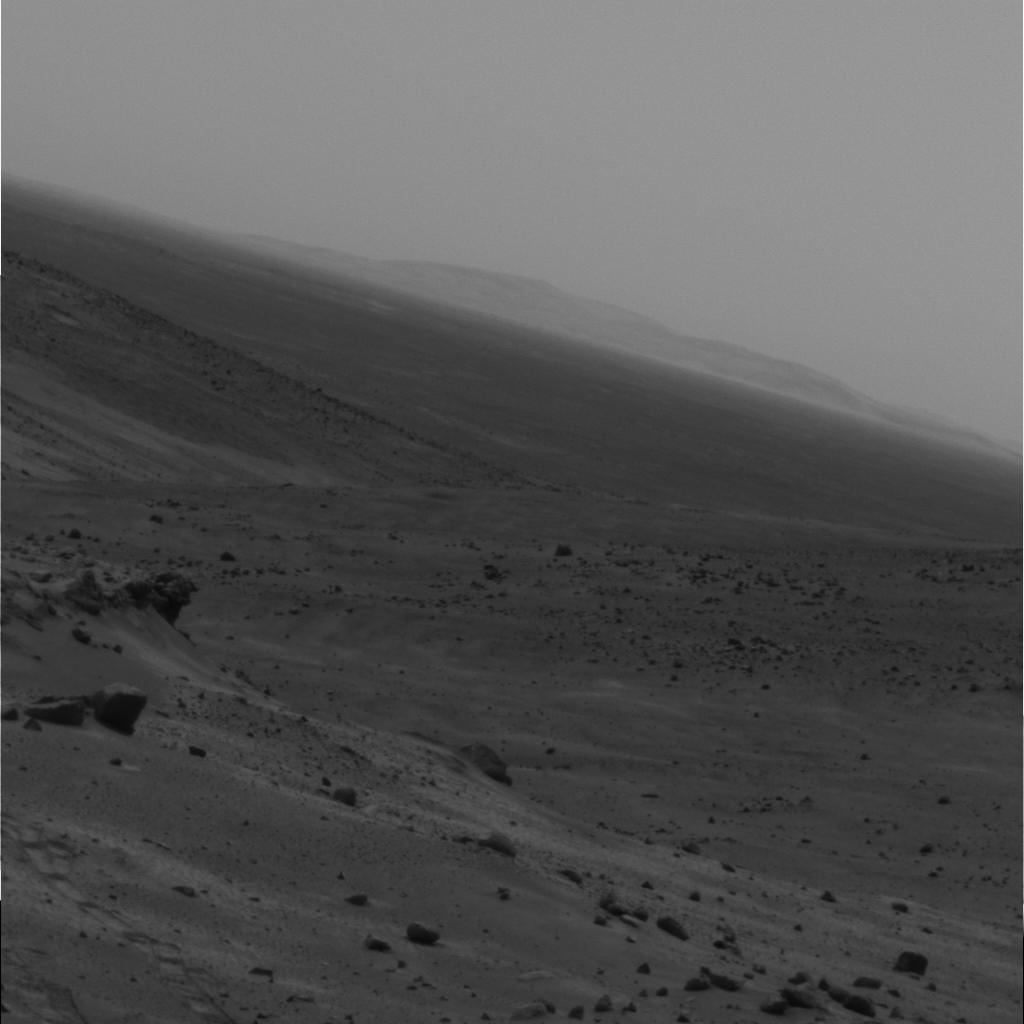
Surface features visible: Rock Outcrops, Float Rocks, Clasts, Soil, Distant Vista, Sky